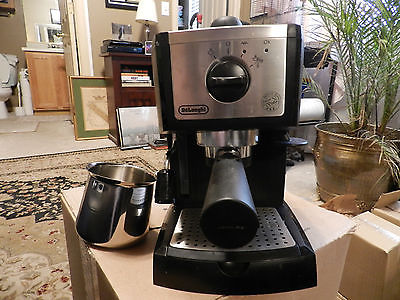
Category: coffee maker